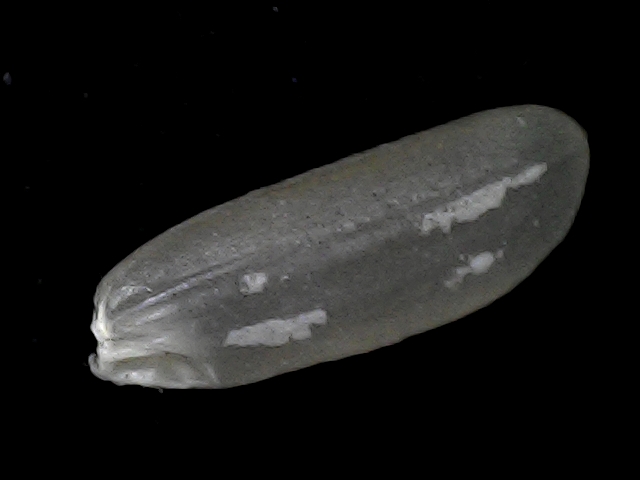
Rice variety: BD56